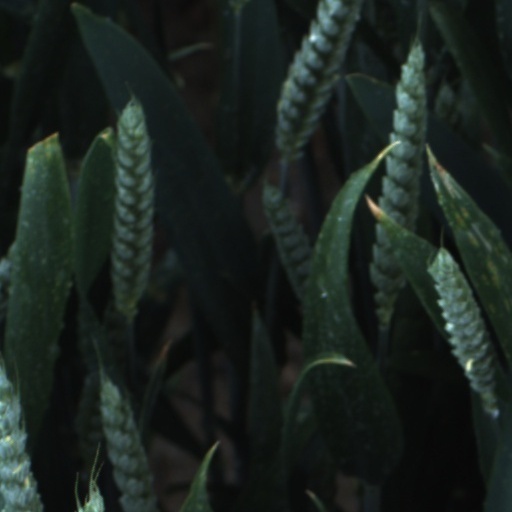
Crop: wheat